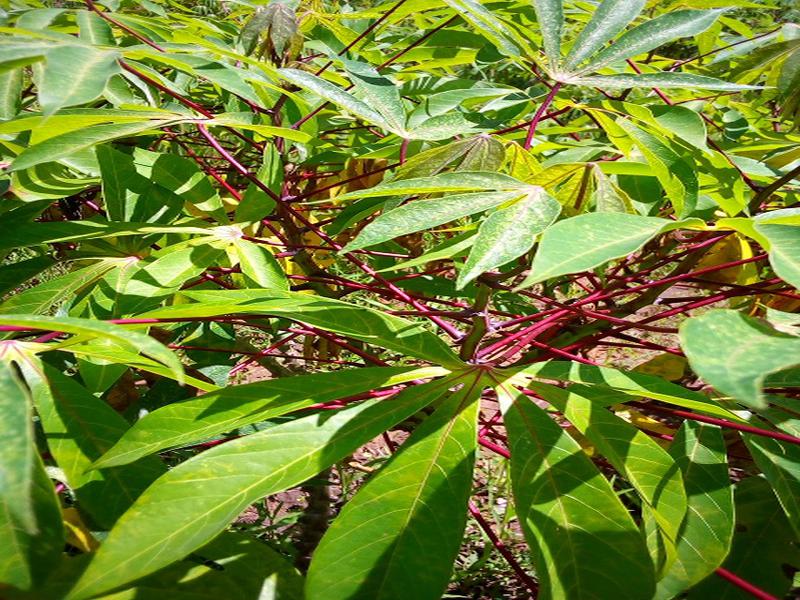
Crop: cassava
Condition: green_mottle